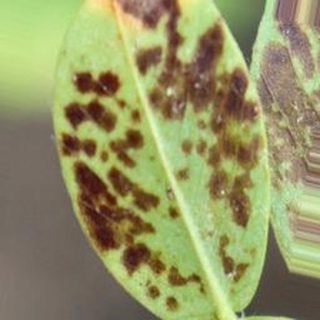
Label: groundnut_rust